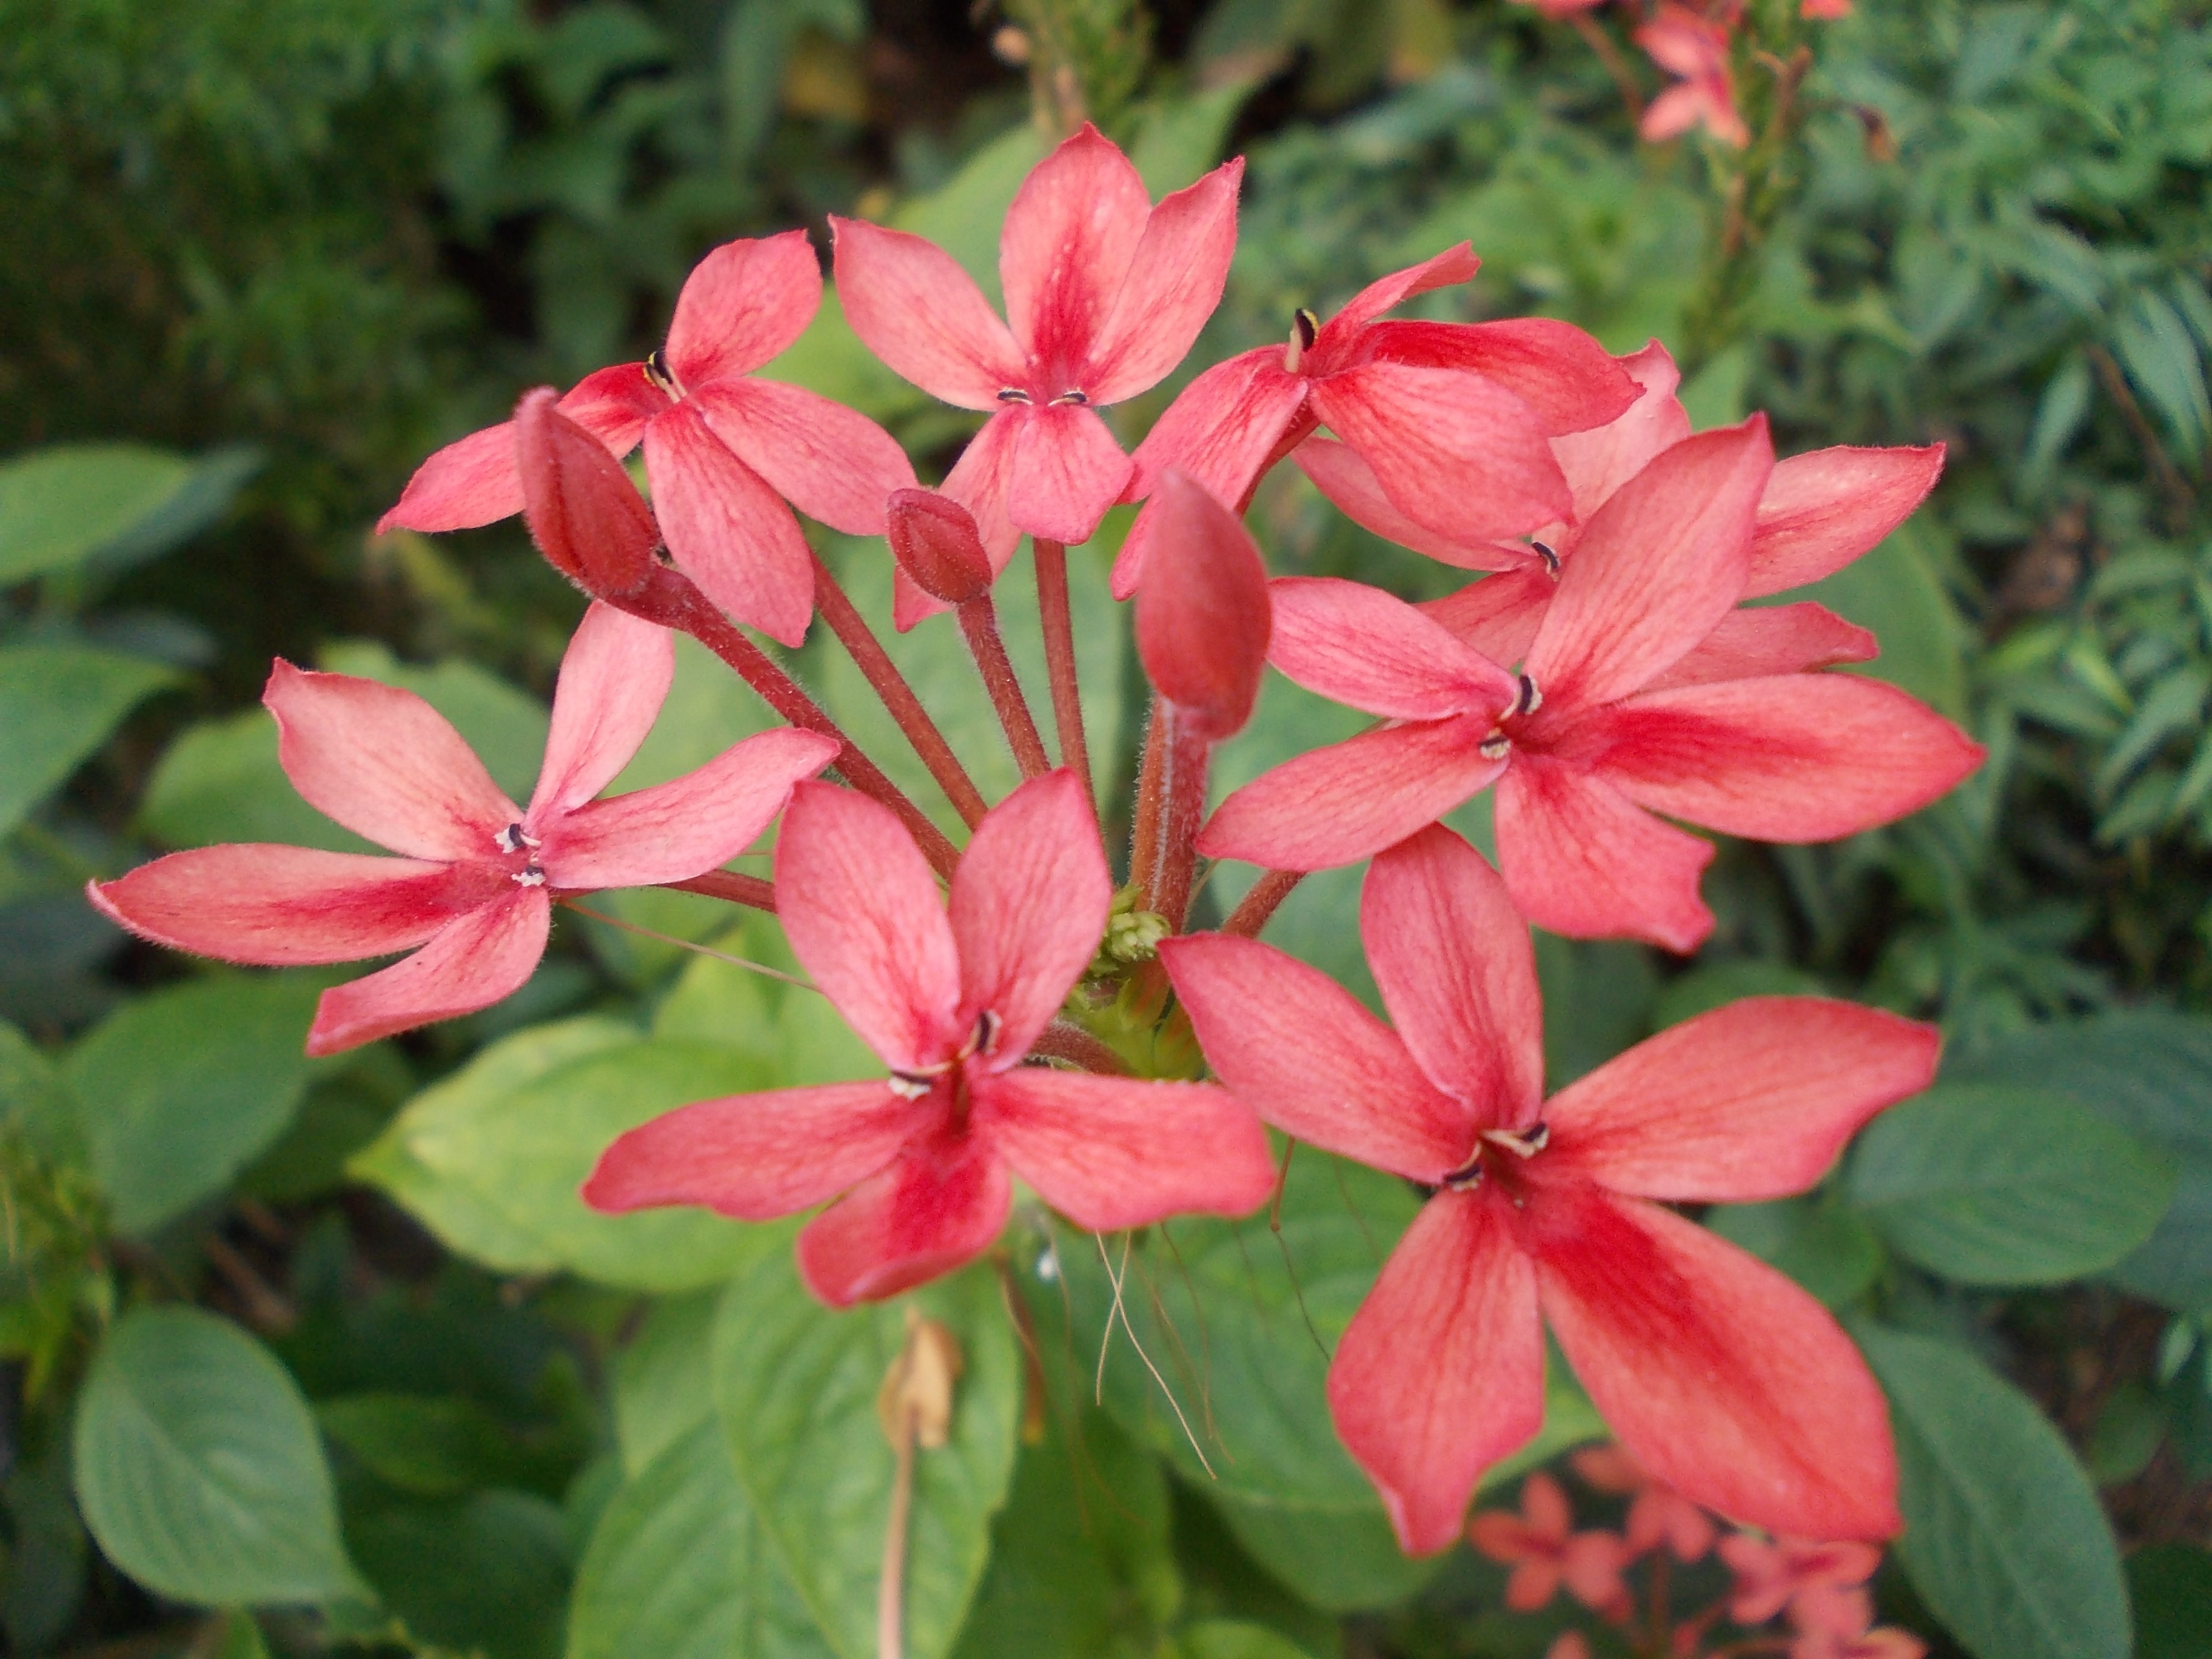
blossom, plant, stem, leaf, flower, petal, bloom, floral, environment, herb, natural, botany, agriculture, flora, botanical, plants, wildflower, flowers, flower bed, outdoors, vegetation, petals, shrub, wildflowers, horticulture, sri lanka, ceylon, organic, flowering plant, peradeniya, annual plant, land plant